Isaac Slade

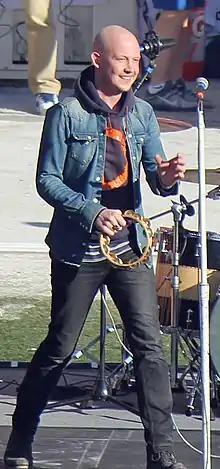
Slade in 2014

Isaac Edward Slade (born May 26, 1981) is an American singer and musician; the former lead vocalist, main songwriter, pianist and co-founder of Colorado-based rock band The Fray.